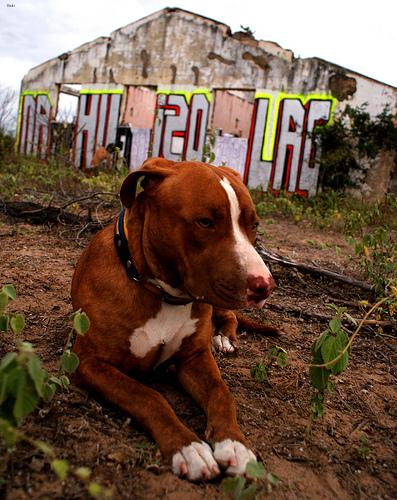
Breed: american pit bull terrier